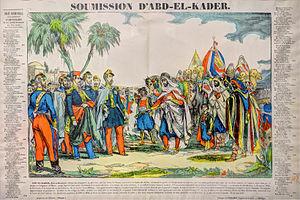
Abdelkader ibn Muhieddine, aussi connu comme l'Émir Abdelkader, ou Abdelkader El Djezairi, né le 6 septembre 1808 à El Guettana, dans la Régence d'Alger, et mort le 26 mai 1883 à Damas, alors dans l'Empire ottoman et dans l'actuelle Syrie, est un émir, chef religieux et militaire algérien, qui mène une lutte contre la conquête de l'Algérie par la France au milieu du XIXᵉ siècle.
Février : Abd el-Kader se réfugie de nouveau au Maroc en novembre 1846. Bugeaud désire le poursuivre mais, le gouvernement français s’y oppose. Il demande alors les moyens de réduire les Kabyles, mais n’obtient pas satisfaction. On lui retire le droit d’accorder des concessions en territoire civil et un crédit de trois millions pour la colonisation militaire.
Jacques Frémeaux, né le 9 mars 1949 à Alger, est un historien français. Il est professeur honoraire en histoire contemporaine, spécialiste de l'histoire coloniale.